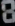
Number: 8